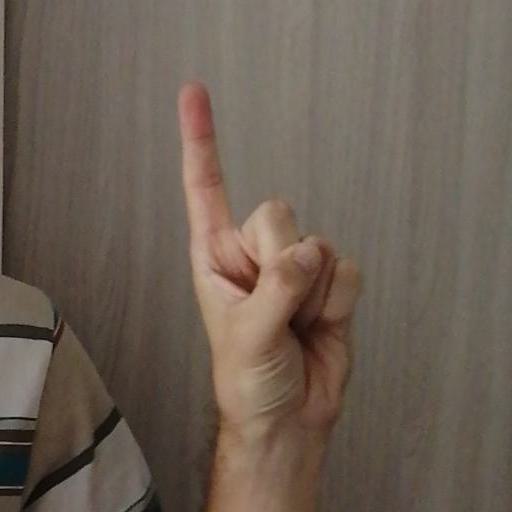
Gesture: one